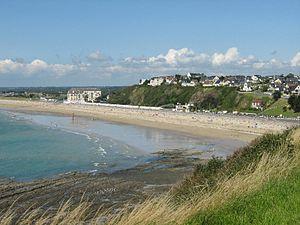
Donville-les-Bains est une commune française du département de la Manche, dans la région Normandie, peuplée de 3 166 habitants. C'est une station balnéaire limitrophe de Granville.